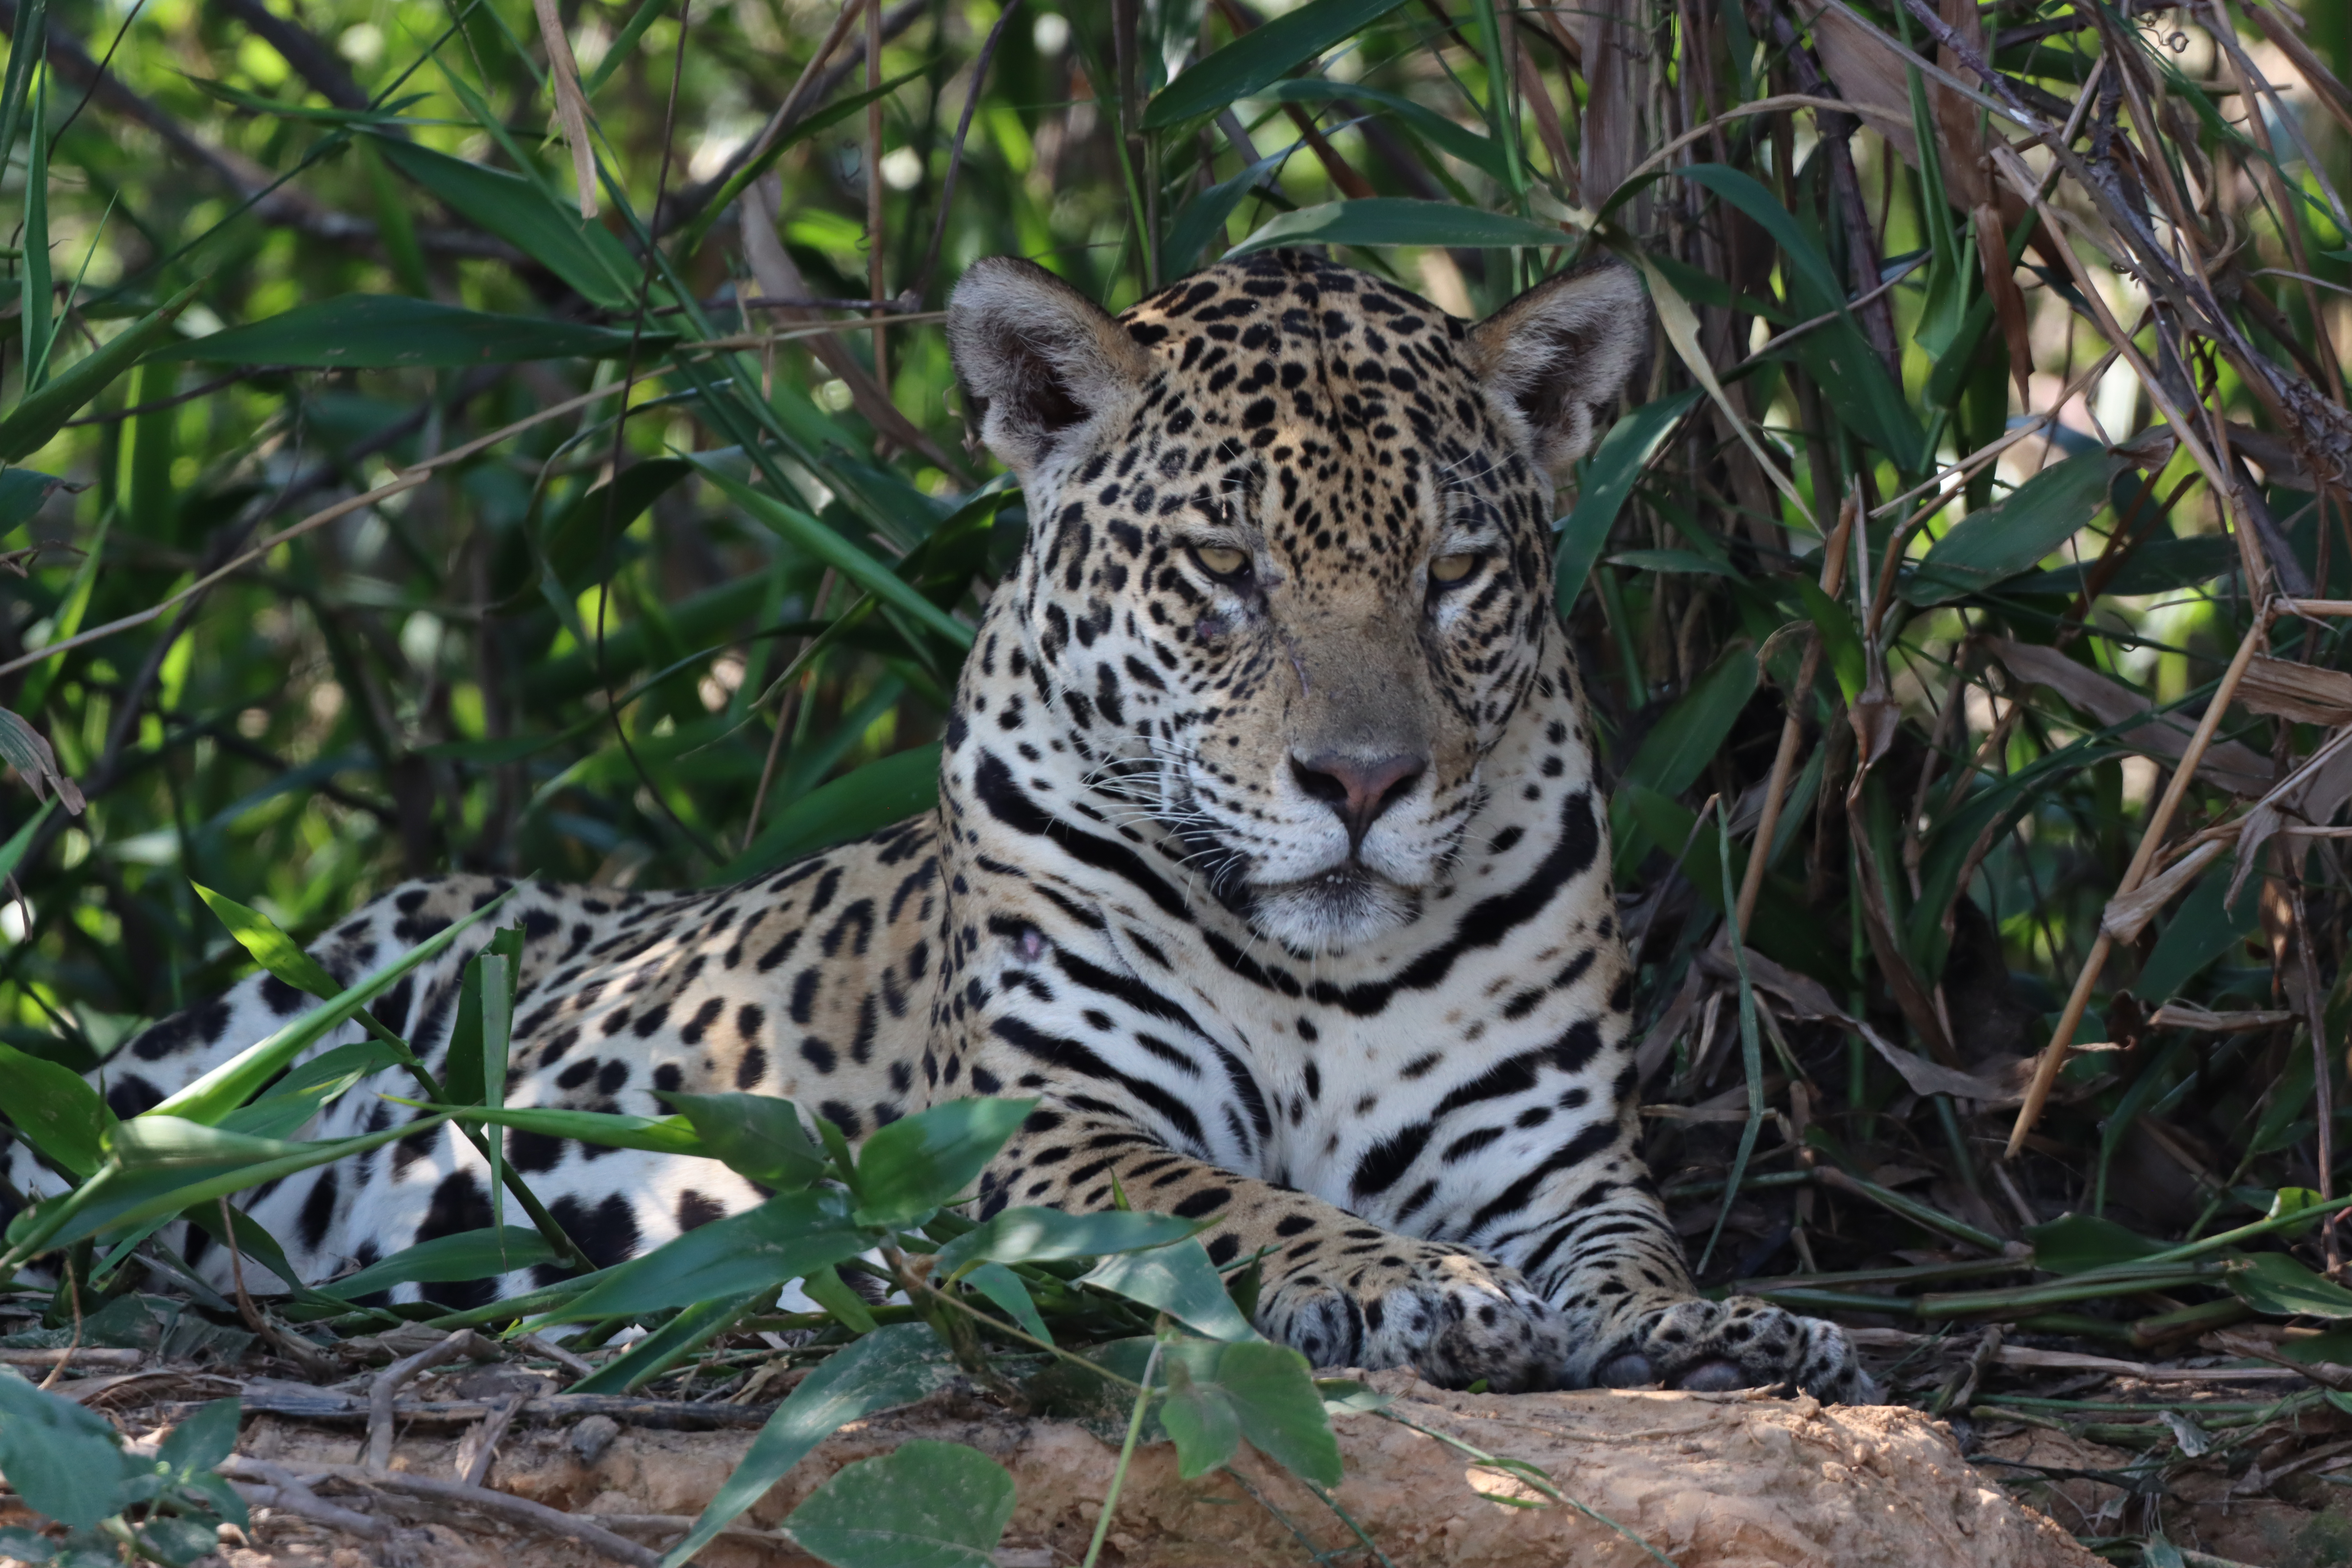
Jaguar: Kamaikua